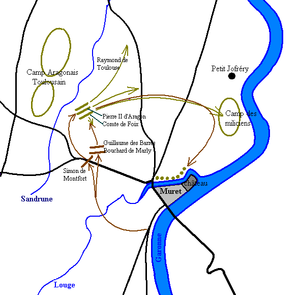
La bataille de Muret eut lieu le 12 septembre 1213 près de Muret, dans la plaine à 25 km au sud de Toulouse dans le cadre de la croisade des albigeois. C'est une bataille importante où se sont affrontés Raymond VI, comte de Toulouse, et ses alliés Raymond-Roger, comte de Foix; Pierre le Catholique, roi d'Aragon, comte de Barcelone et seigneur de Montpellier; et Bernard IV de Comminges, et les troupes croisées commandées par Simon de Montfort.